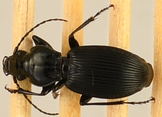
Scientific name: Pterostichus lachrymosus
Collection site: Mountain Lake Biological Station NEON (MLBS), plot MLBS_003